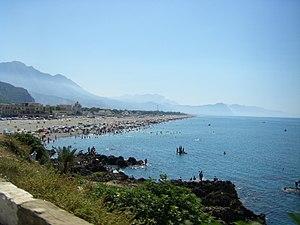
Melbou, est une commune côtière algérienne située dans la wilaya de Béjaia en Petite Kabylie.
La wilaya de Béjaïa est une wilaya algérienne, située au nord est du pays, dans la région de la Kabylie sur sa côte méditerranéenne. Elle est divisée administrativement en 52 communes et 19 daïras.